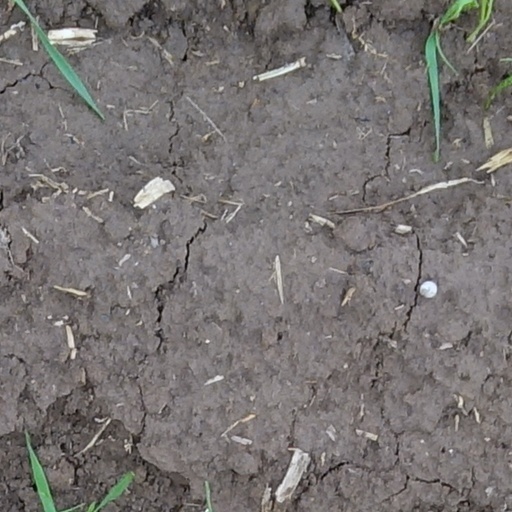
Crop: wheat